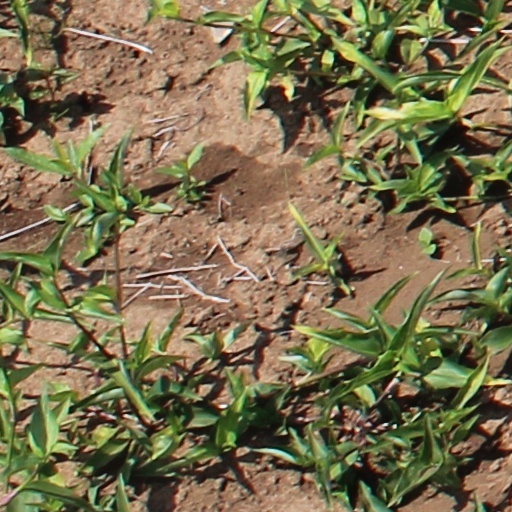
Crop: wheat